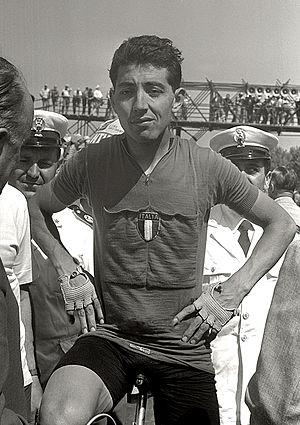
Livio Trapè est un coureur cycliste italien, du début des années 1960.